St Bartholomew's Church, Richard's Castle

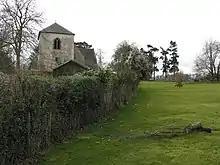
The exterior and surroundings

St Bartholomew's is constructed in stone rubble with tile roofs. Its plan consists of a nave and chancel built in the 12th century, a south aisle and a north chapel built in the 14th century, and a south porch of the 15th century. The south aisle is in three bays between which are stepped buttresses. The middle bay contains a pair of lancet windows. In the easternmost of the bays has a two-light window, and in the western bay is the south doorway. The porch is arched, and in each side of it are two-light windows. The west window of the aisle consists of two lancets, and at the east end is a three-light window. The west window of the nave has four lights. On the north wall are two buttresses, and it contains two 12th-century round-headed windows, one of which is partly obscured by a buttress. The chapel has a four-light north window, and three-light windows on the east and west sides. The south wall of the chancel is in three bays. It contains a priest's door, with a two-light window on each side. The east window has four lights, and below it are a two-light mullioned window and the head of a doorway leading to a vault. The churchyard contains the war grave of a soldier of the Army Service Corps of World War I.